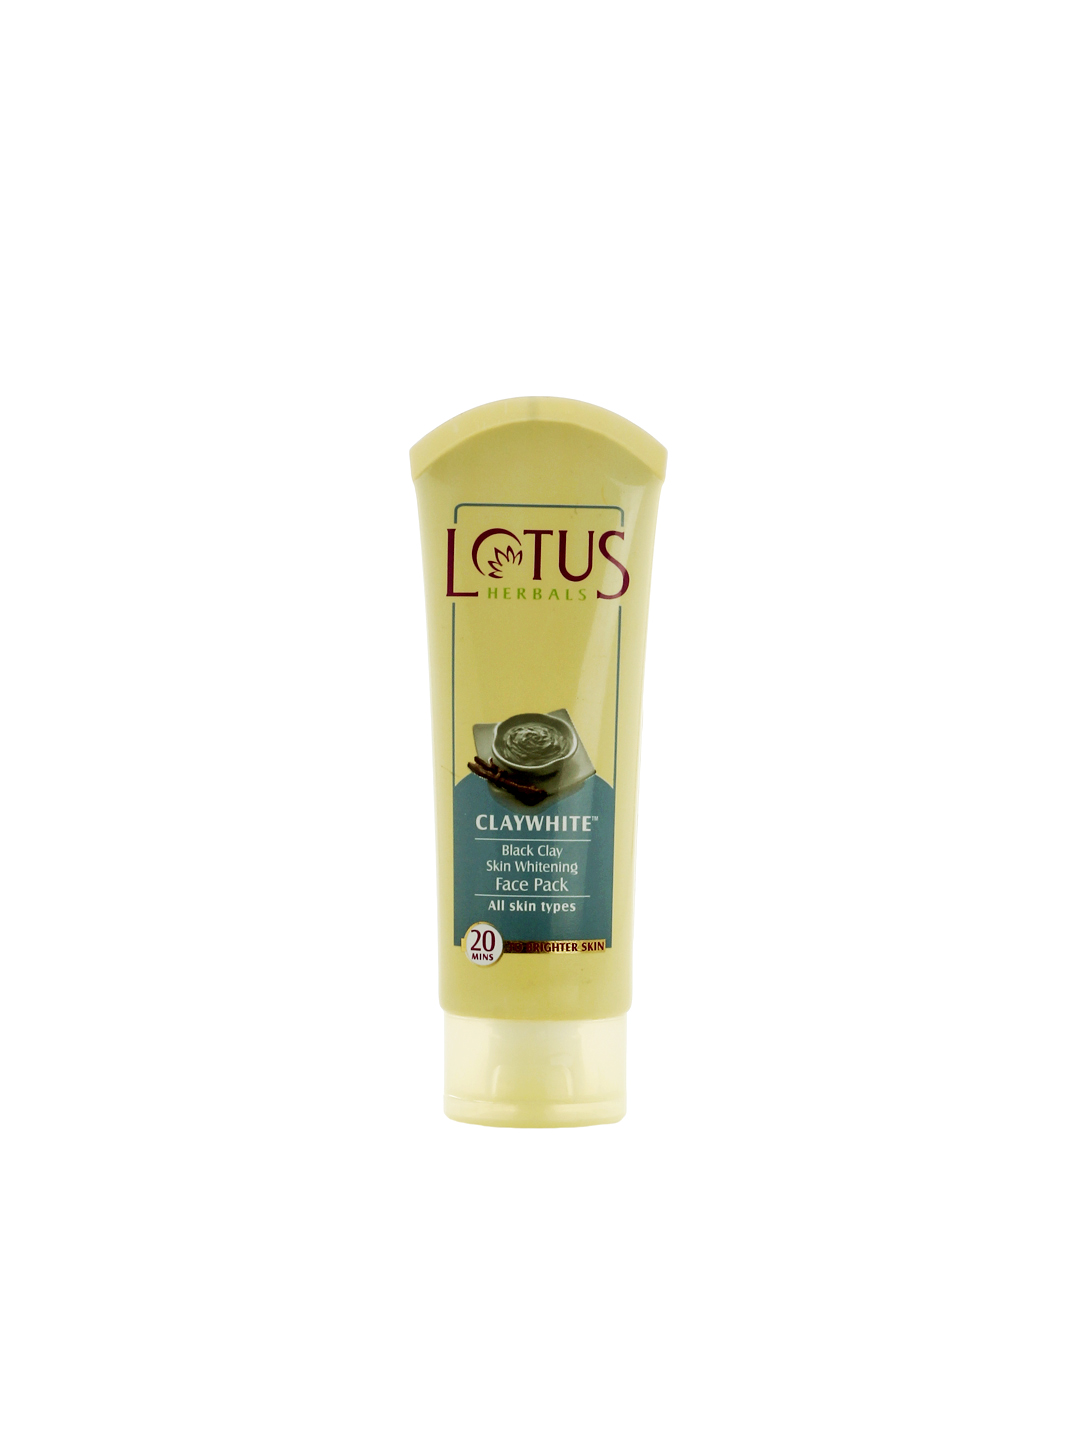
Lotus Herbals Claywhite Face Pack
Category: Personal Care / Skin / Mask and Peel
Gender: Women
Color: White
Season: Spring 2017
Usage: Casual